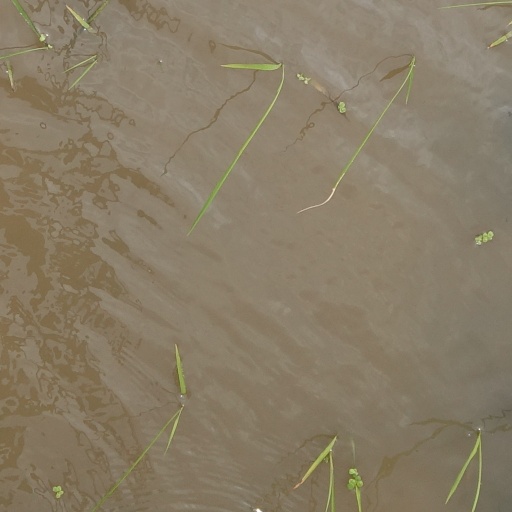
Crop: rice